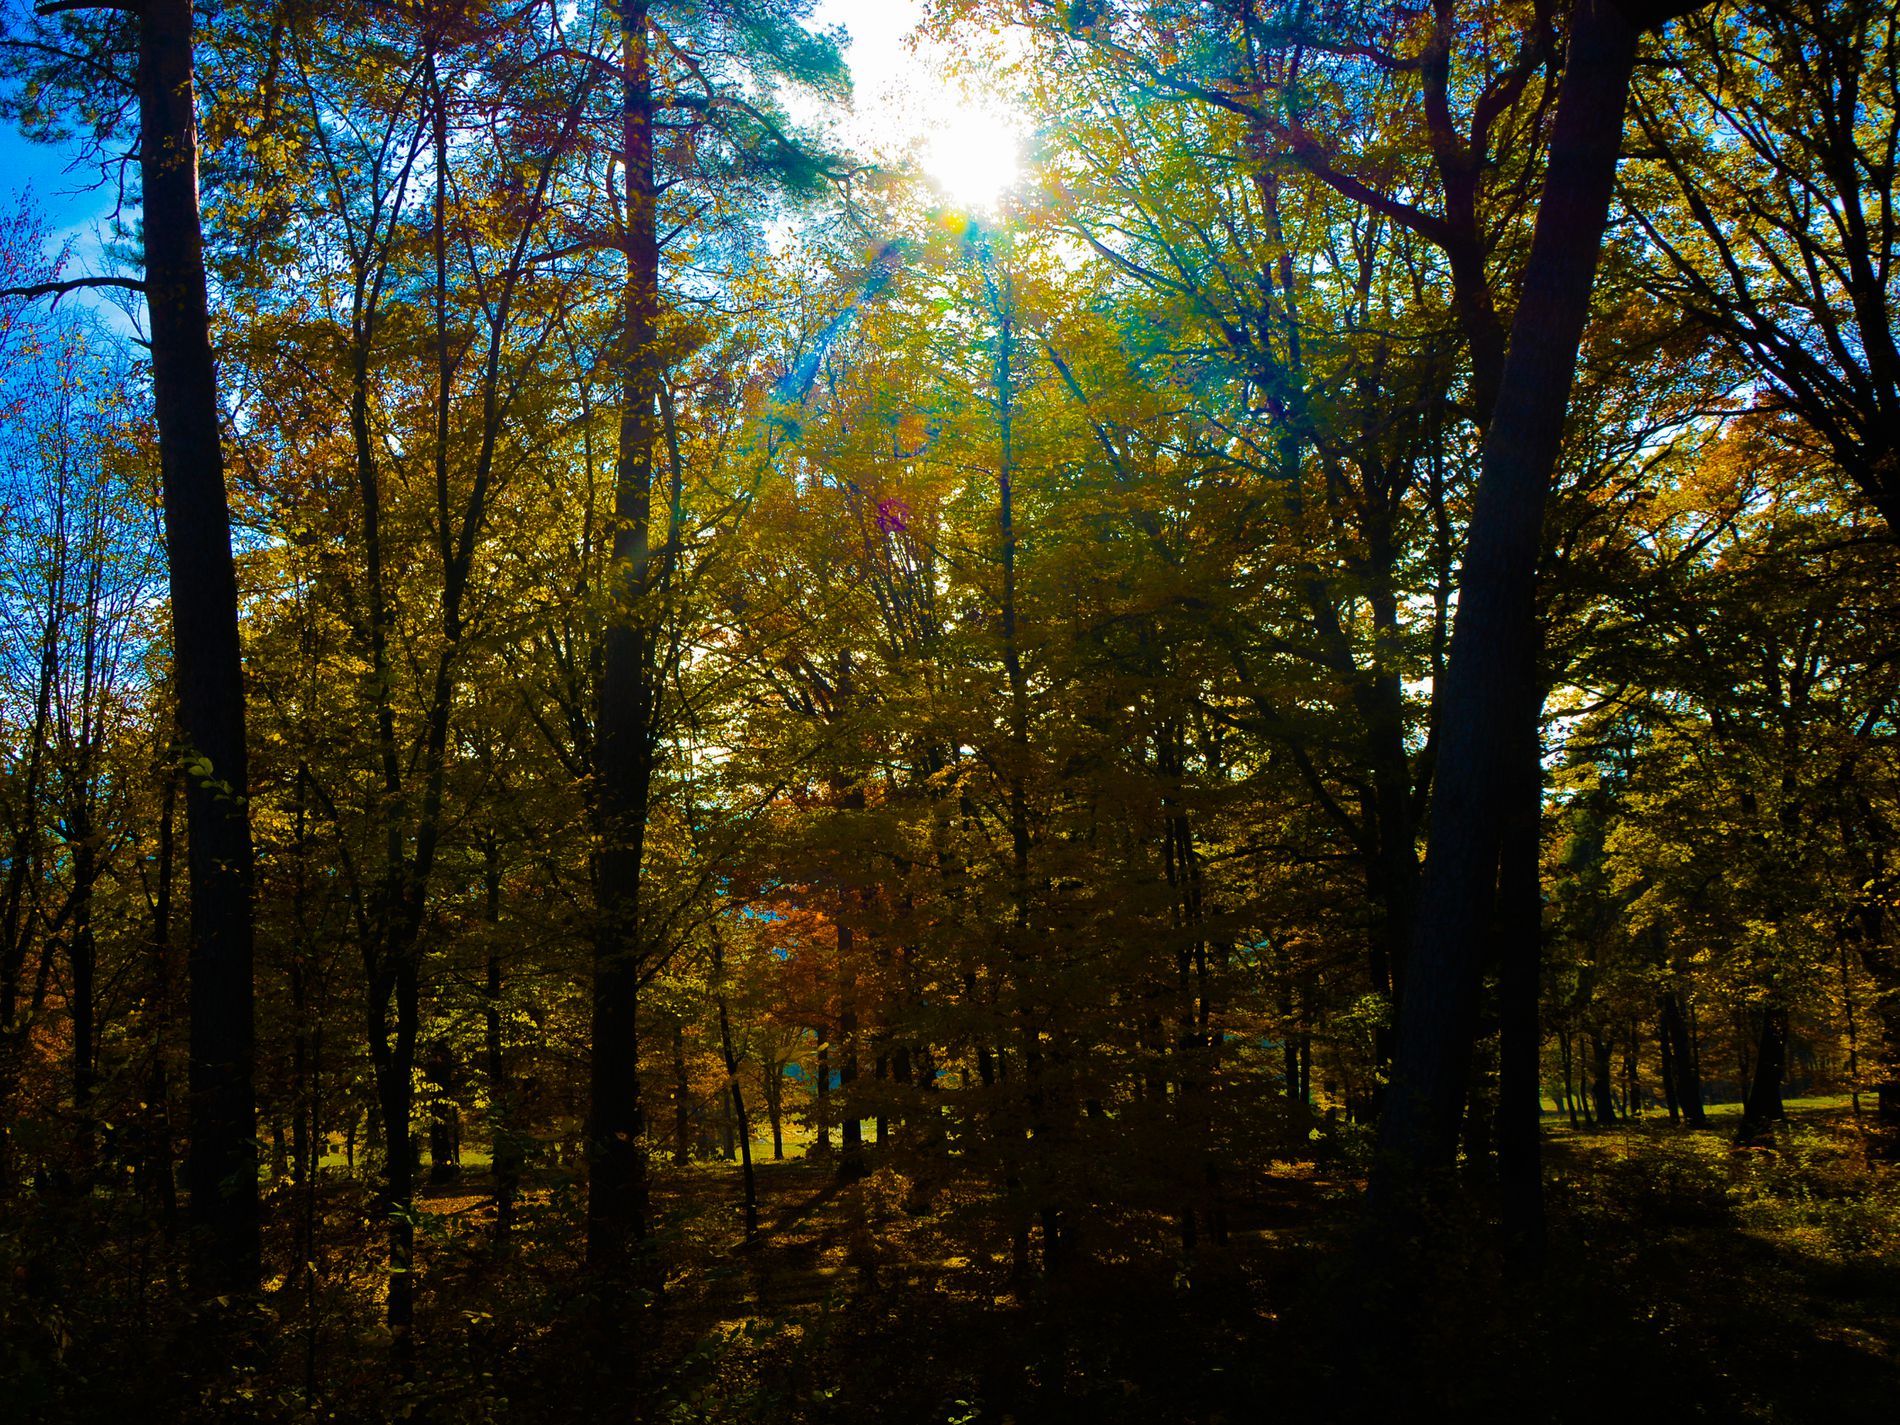
Sunlight in Forest
Sun rays shining through forest of tall trees. The sun can barely be seen in the center of the photo from the length of the trees. The trees have different colored leaves, green, yellow, and orange. The forest ground full of shadow of the tall trees.
A wide shot capturing all the forest showing the sunlight shining through the tall trees leaves, the depth of the woods. The lighting is natural from the sunlight glowing through the tall trees leaves creating shadows on the forest ground. The leaves have bright colors of green, yellow and orange .The mood is peaceful with the warm sunlight.
Labels: Grove, Land, Nature, Outdoors, Plant, Tree, Vegetation, Woodland, Sunlight, Flare, Light, Sky, Scenery, Jungle, Landscape, Rainforest, Sun, Grass, Wilderness, Tree Trunk, Trees
Camera: NIKON CORPORATION NIKON D7100
Lens: 18.0-105.0 mm f/3.5-5.6, AF-S DX VR Zoom-Nikkor 18-105mm f/3.5-5.6G ED
Aperture: F8
Exposure: 1/250 sec
ISO: 100
Focal length: 18.0 mm